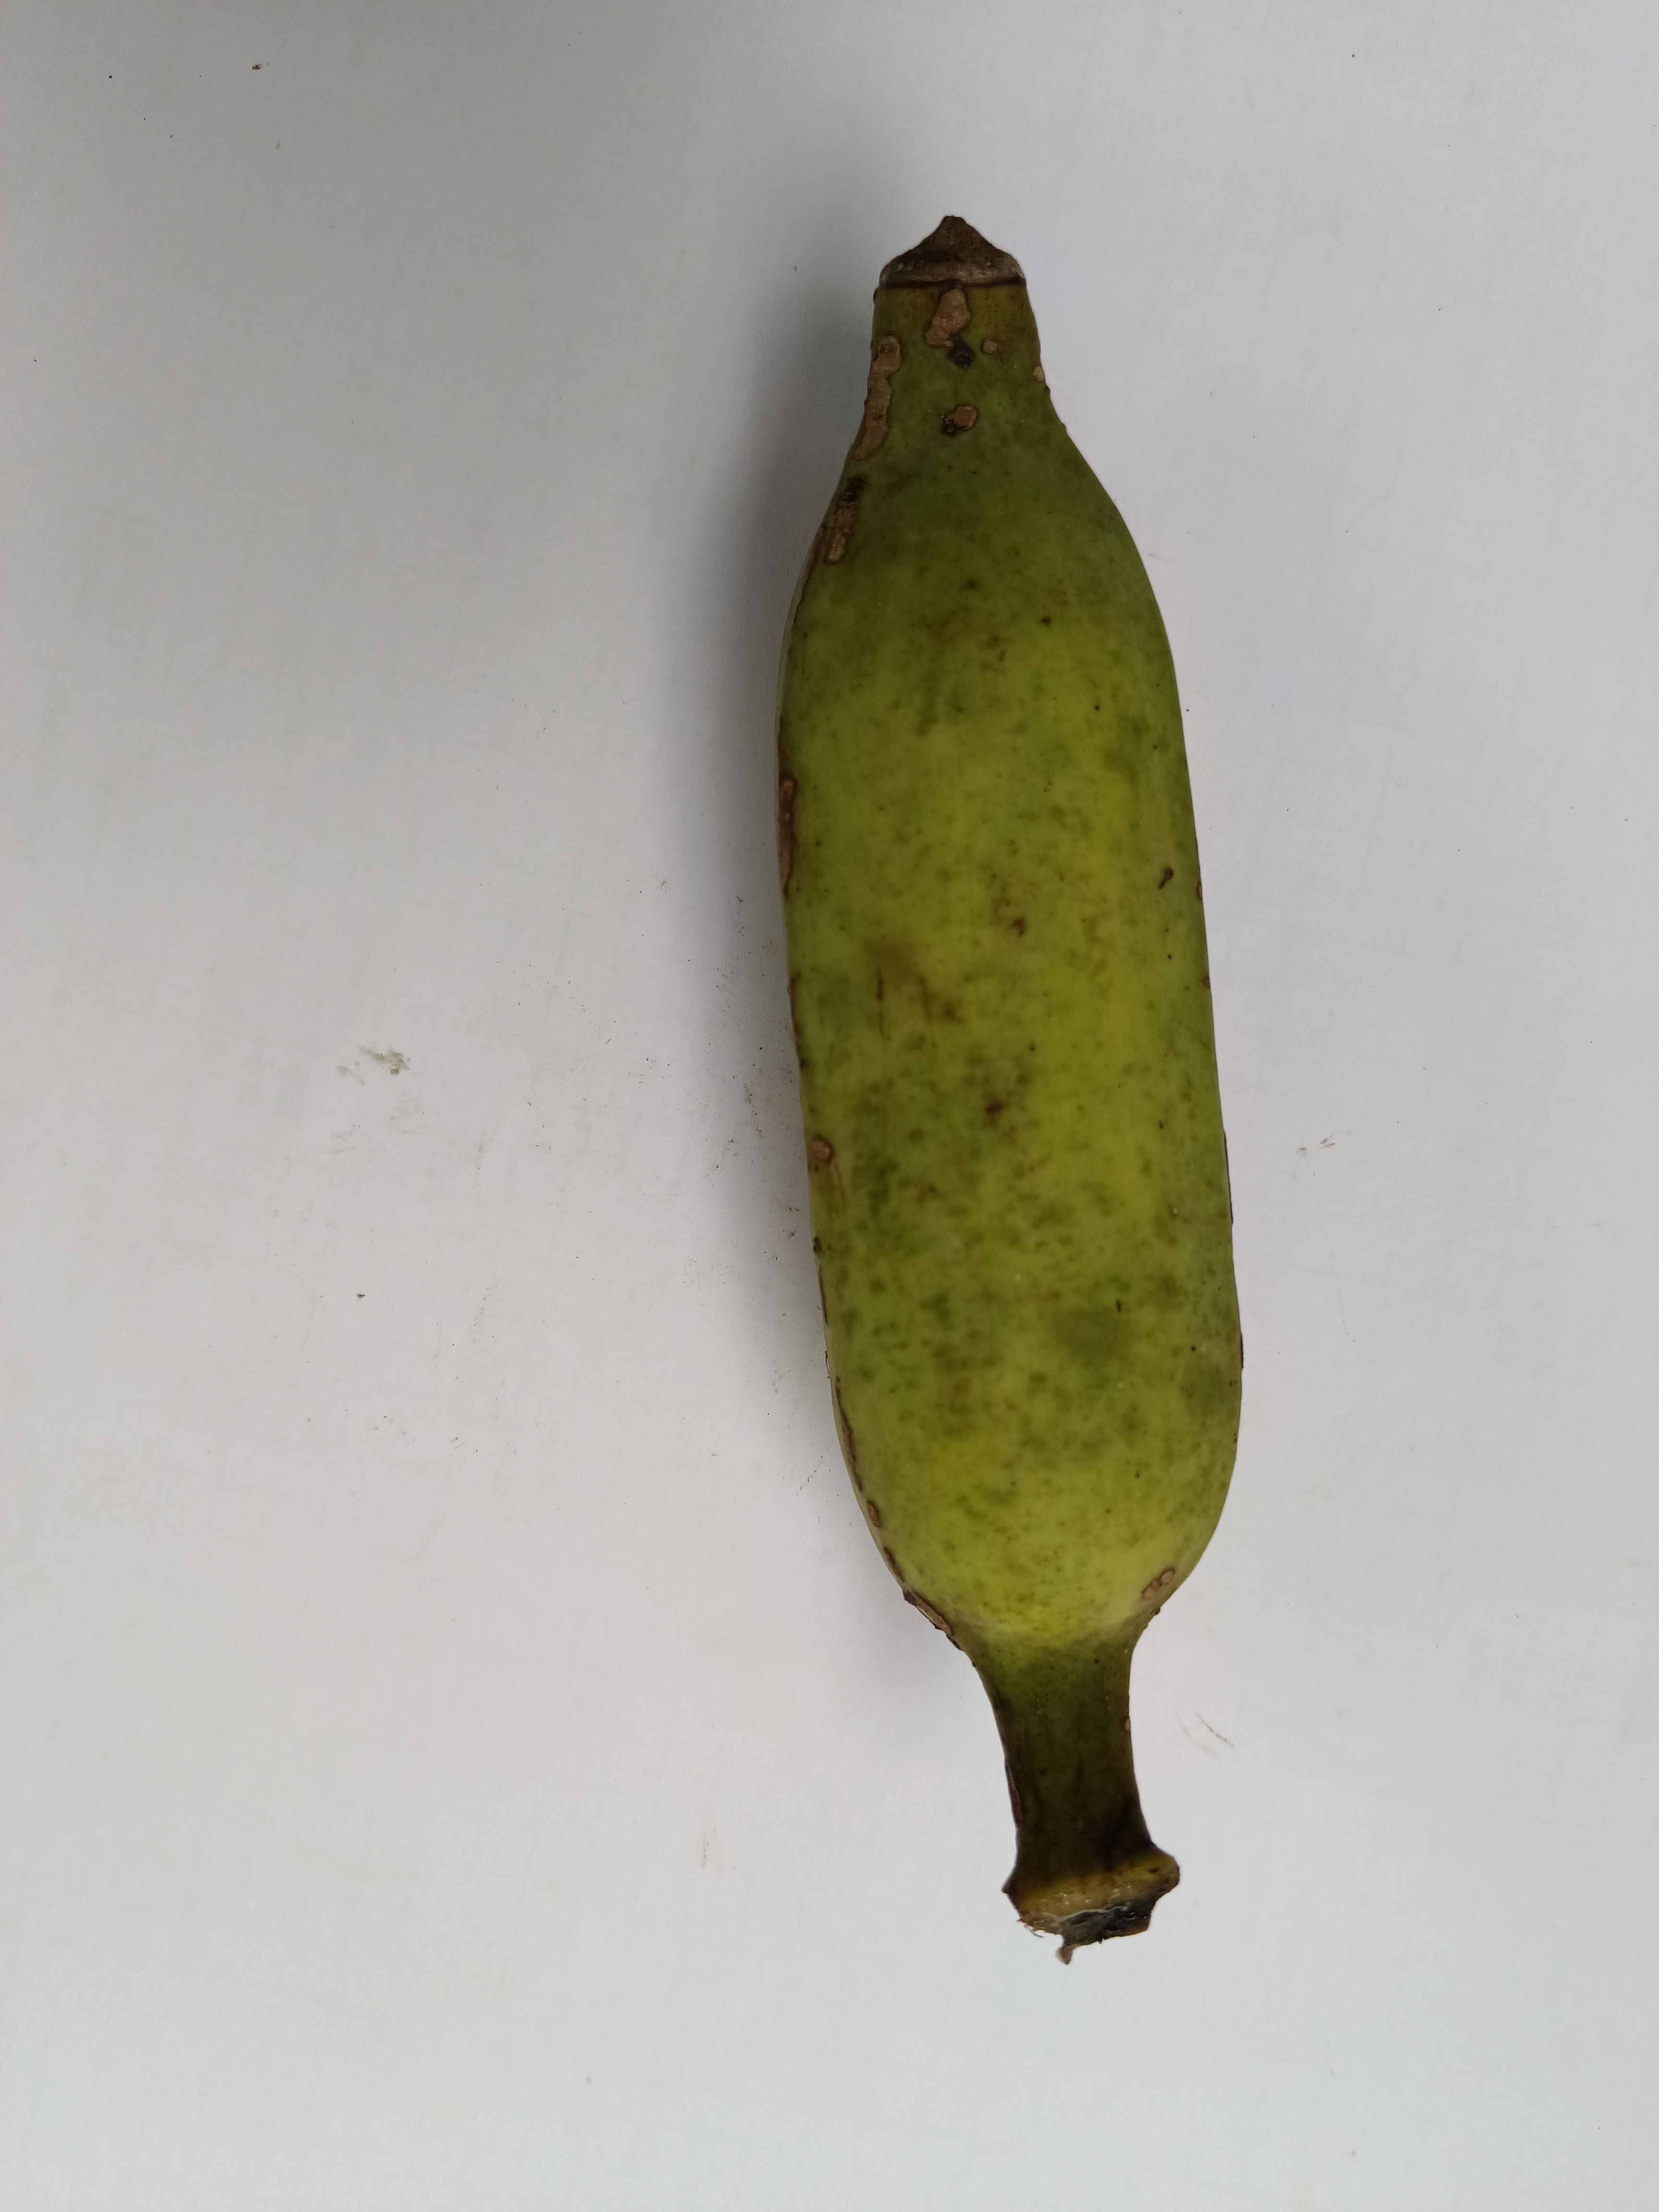
Banana variety: Deshi